Peru national football team

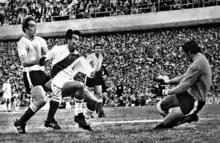
Oswaldo Ramírez scored the goals against Argentina that secured Peru's 1970 World Cup qualification.

Successes during the late 1960s, including qualification for the 1970 FIFA World Cup finals in Mexico, ushered in a second golden period for Peruvian football. The formidable forward partnership between Teófilo Cubillas and Hugo Sotil was a key factor in Peru's triumphs during the 1970s. Peru reached the quarter-finals in 1970, losing to the tournament winners Brazil, and earned the first FIFA Fair Play Trophy; historian Richard Henshaw describes Peru as "the surprise of the 1970 competition, showing flair and a high level of skill". Five years later, Peru became South American champions for the second time when it won the 1975 Copa América (the then-rechristened South American Championship) despite failing to qualify for West Germany 1974 a year earlier. The team next qualified for two consecutive World Cup finals, reaching the second round in Argentina 1978 and the first group stage in Spain 1982. Peru's early elimination in 1982 marked the end of the side's globally-admired "flowing football". Peru, nonetheless, barely missed the Mexico 1986 World Cup finals after placing second in a qualification group to eventual champions Argentina. In their golden period from 1970 to 1982, Peru was among the best teams in the world.